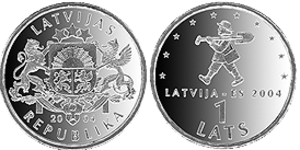
Les pièces de monnaie en lats étaient une des représentations physiques, avec les billets de banque, de la monnaie de la Lettonie entre le 3 août 1992 et le 14 janvier 2014. Le pays a depuis le 1ᵉʳ janvier 2014 adopté l'euro.